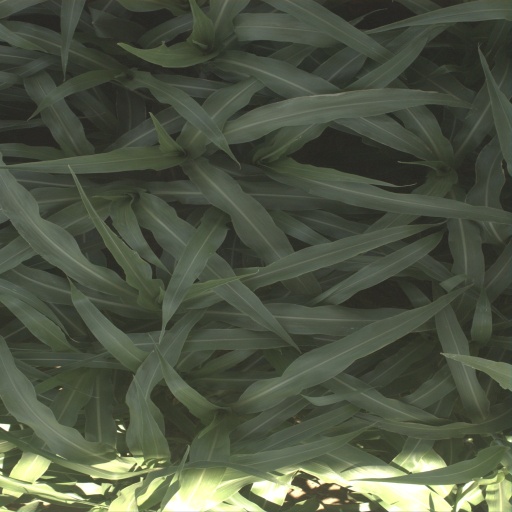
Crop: sorghum